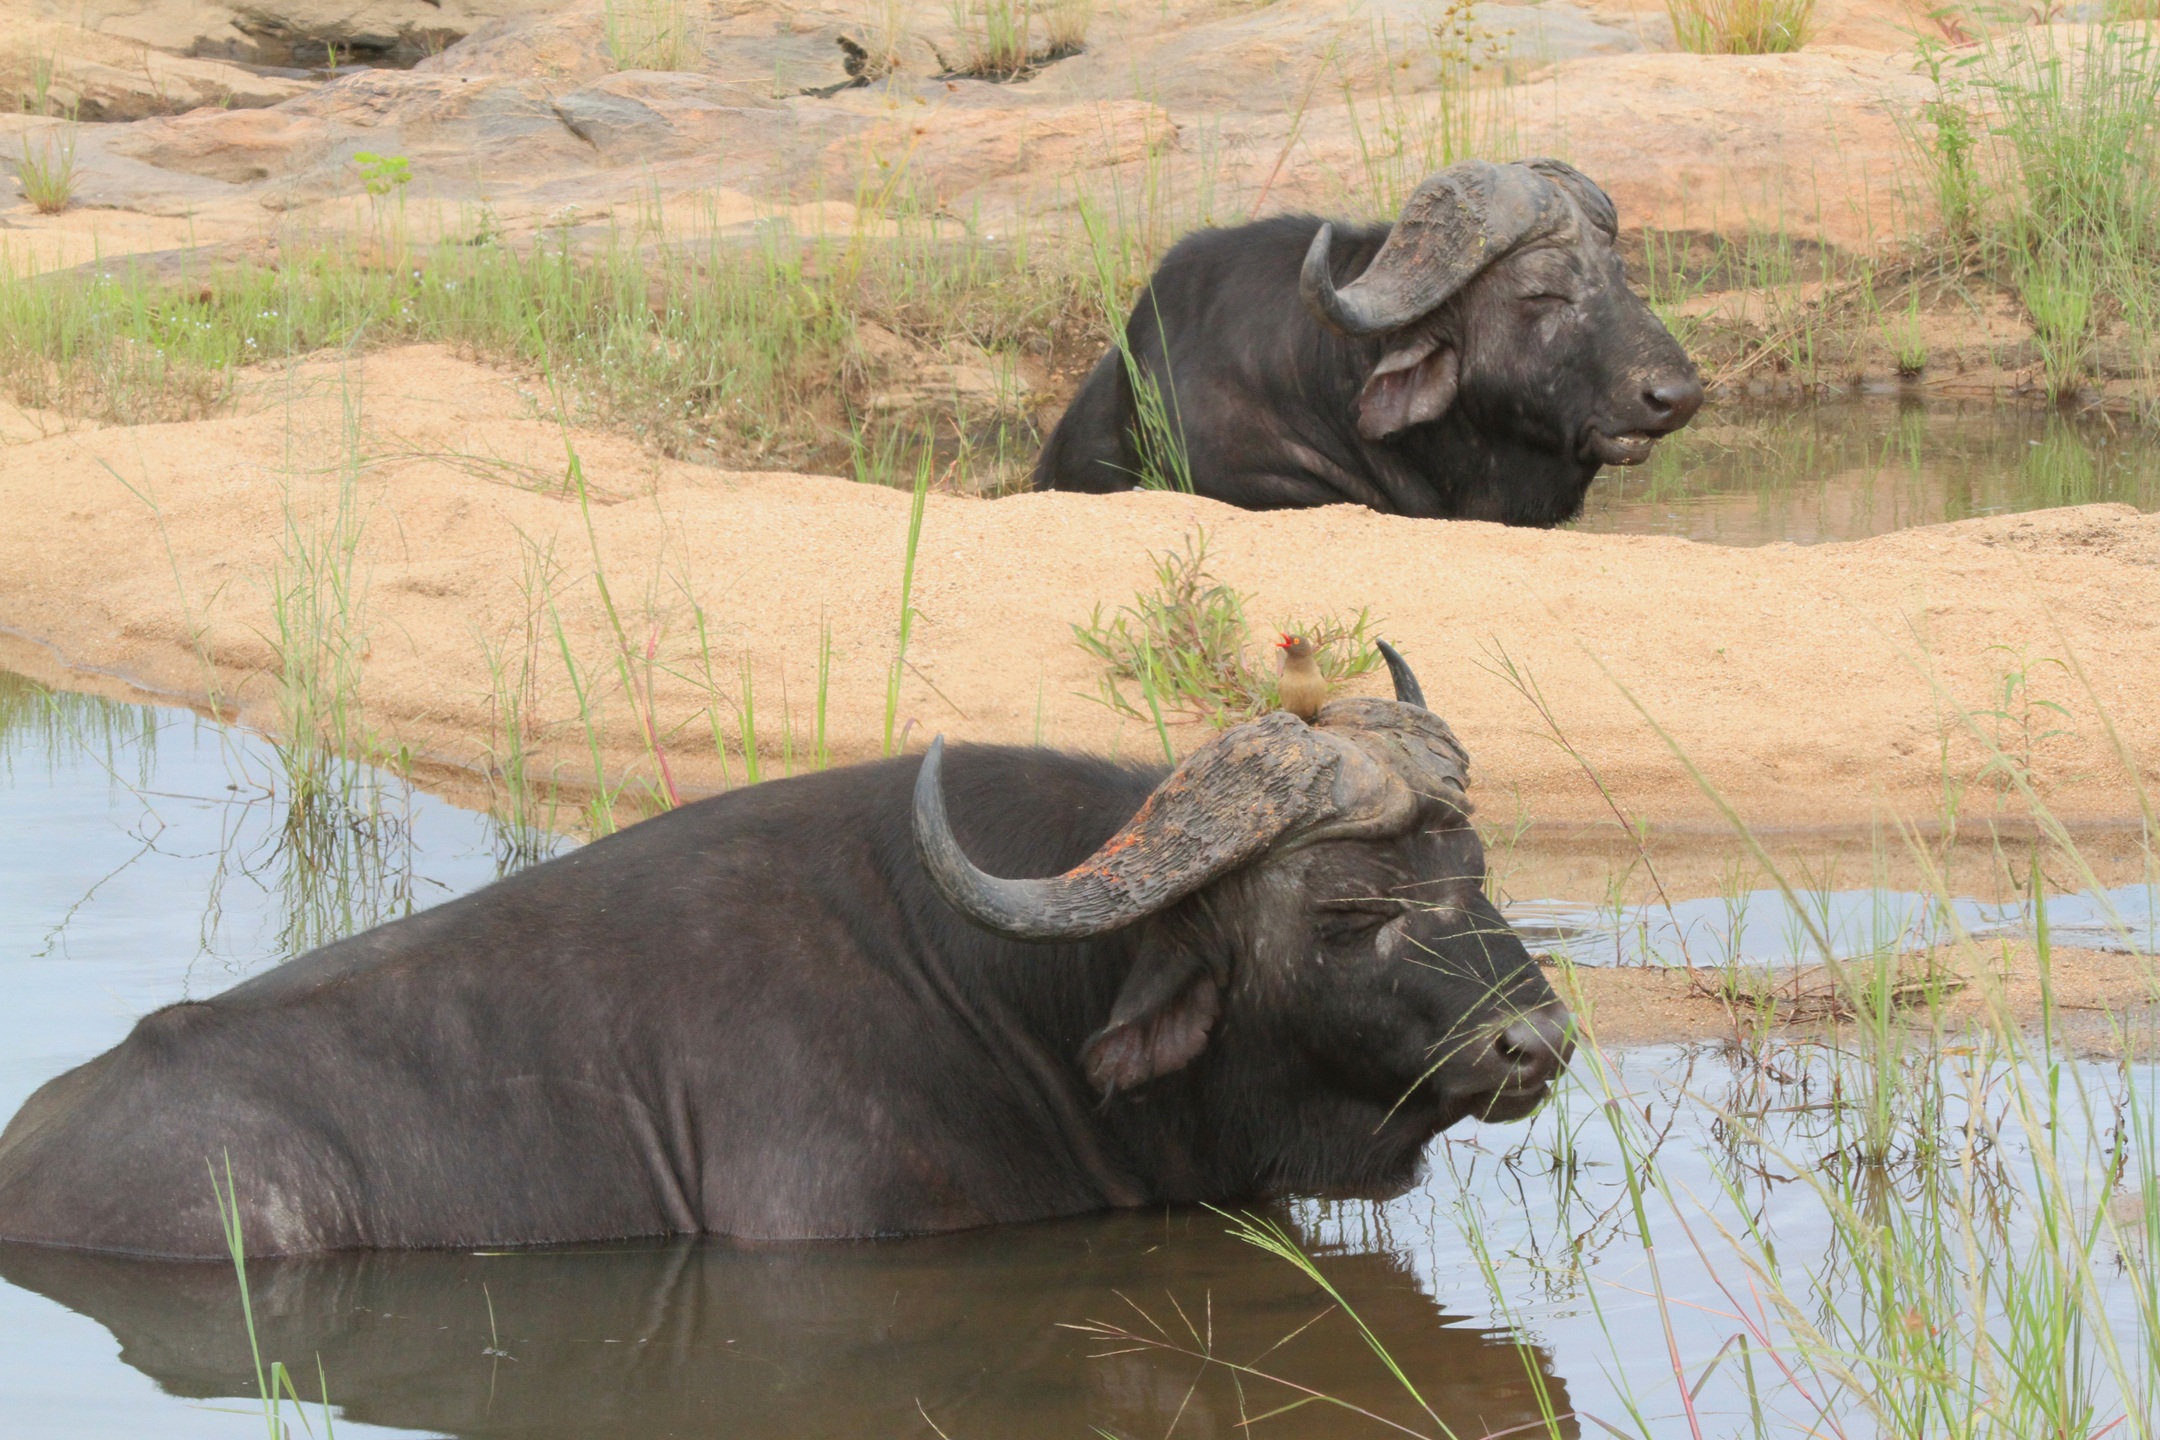
adventure, pond, wildlife, wild, africa, mammal, fauna, rhinoceros, animals, bath, safari, buffalo, hippopotamus, water buffalo, indian elephant, savanah, cattle like mammal